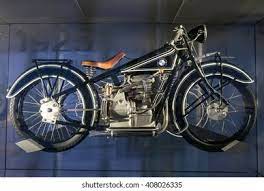
Vehicle type: Motorcycles